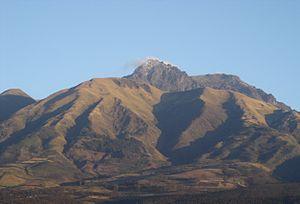
Le Cotacachi est un volcan d'Équateur, situé au nord de Quito et culminant à 4 944 m. Il est probablement éteint, sa dernière éruption datant d'il y a deux ou trois mille ans. Son plus beau cratère est le Cuicocha, devenu un lac visité par les touristes.